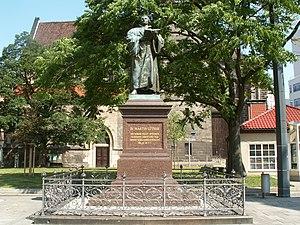
Hugo Wilhelm Friedrich Schaper, dit Fritz Schaper, né le 31 juillet 1841 à Alsleben et mort le 29 novembre 1919 à Berlin, est un sculpteur allemand de l'école de Berlin, particulièrement apprécié de l'époque wilhelminienne.